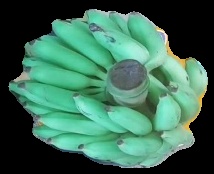
Variety: elakki-bale
Grade: grade2